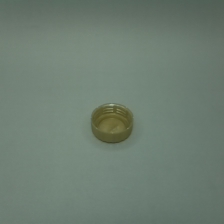
Color: yellow/gold
Cap type: standard cap